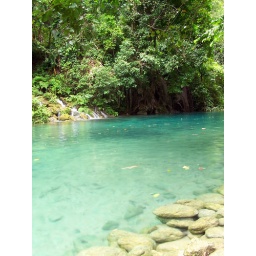
rocks by flowing water